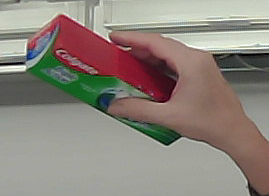
Product: colgate_toothpaste